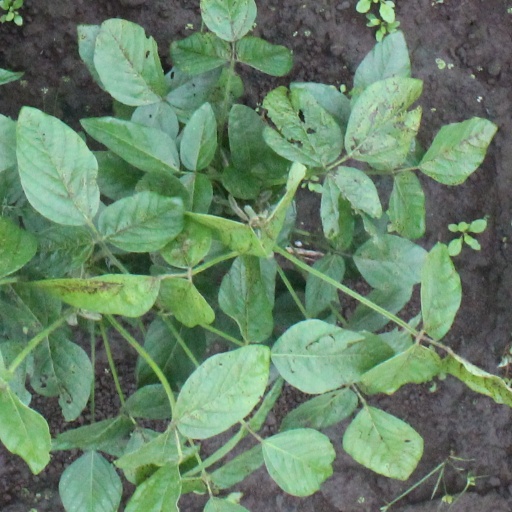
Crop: soybean